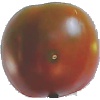
Label: Tomato Maroon 1